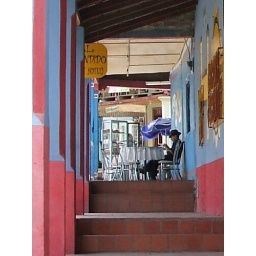
Horse riding and cowboy hats and millionaires running from the rat race are what was Big in Vilcabamba